Constance Piers

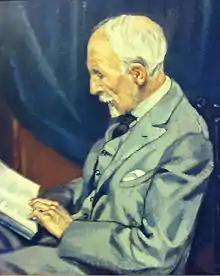
Harry Piers

On January 7, 1901, in Halifax, she married Harry Piers (curator of the Provincial Museum of Nova Scotia, and librarian of the Provincial Science Library). They had one son: Edward Stanyan Fairbanks Piers.